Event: Nepal Earthquake
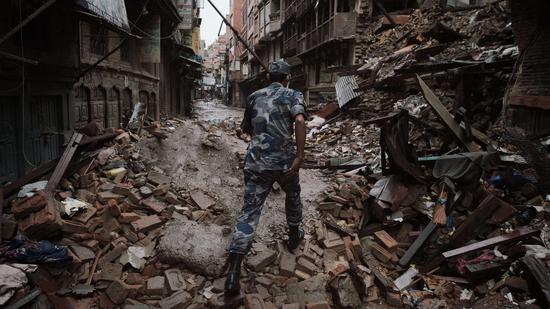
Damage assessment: damage